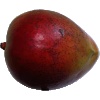
Label: red_mango